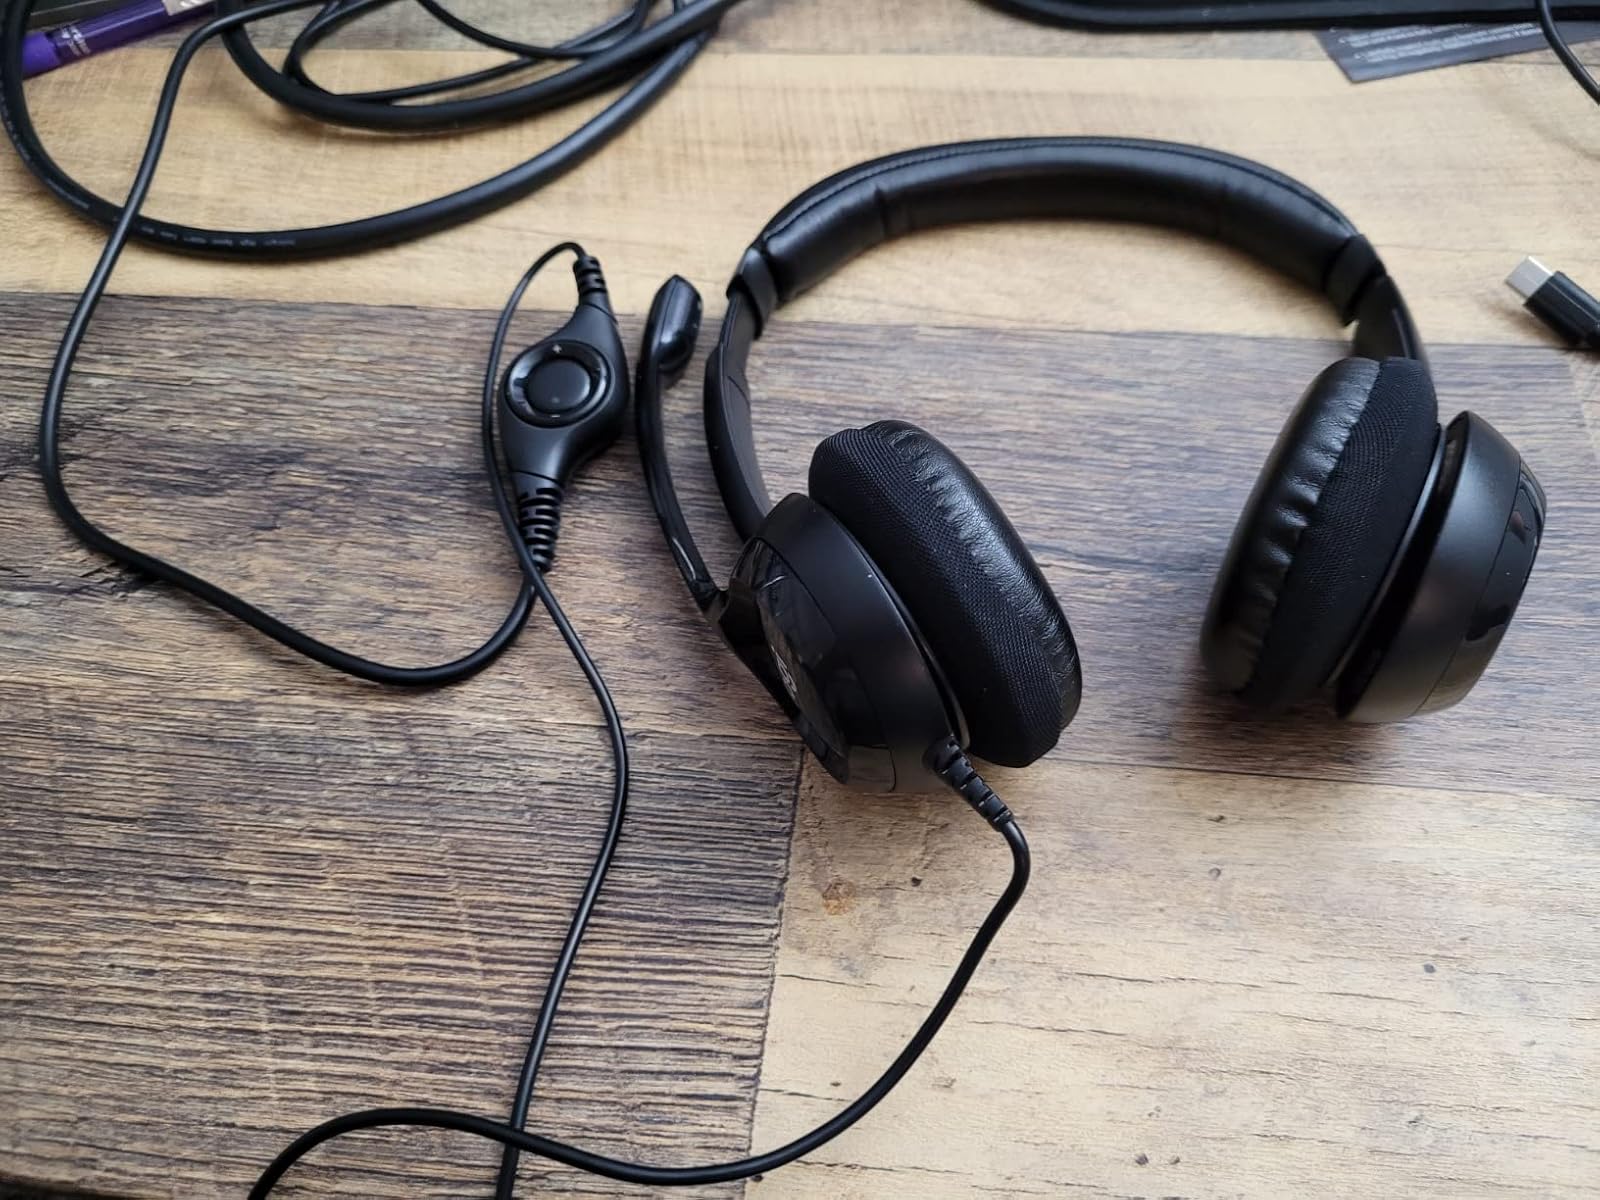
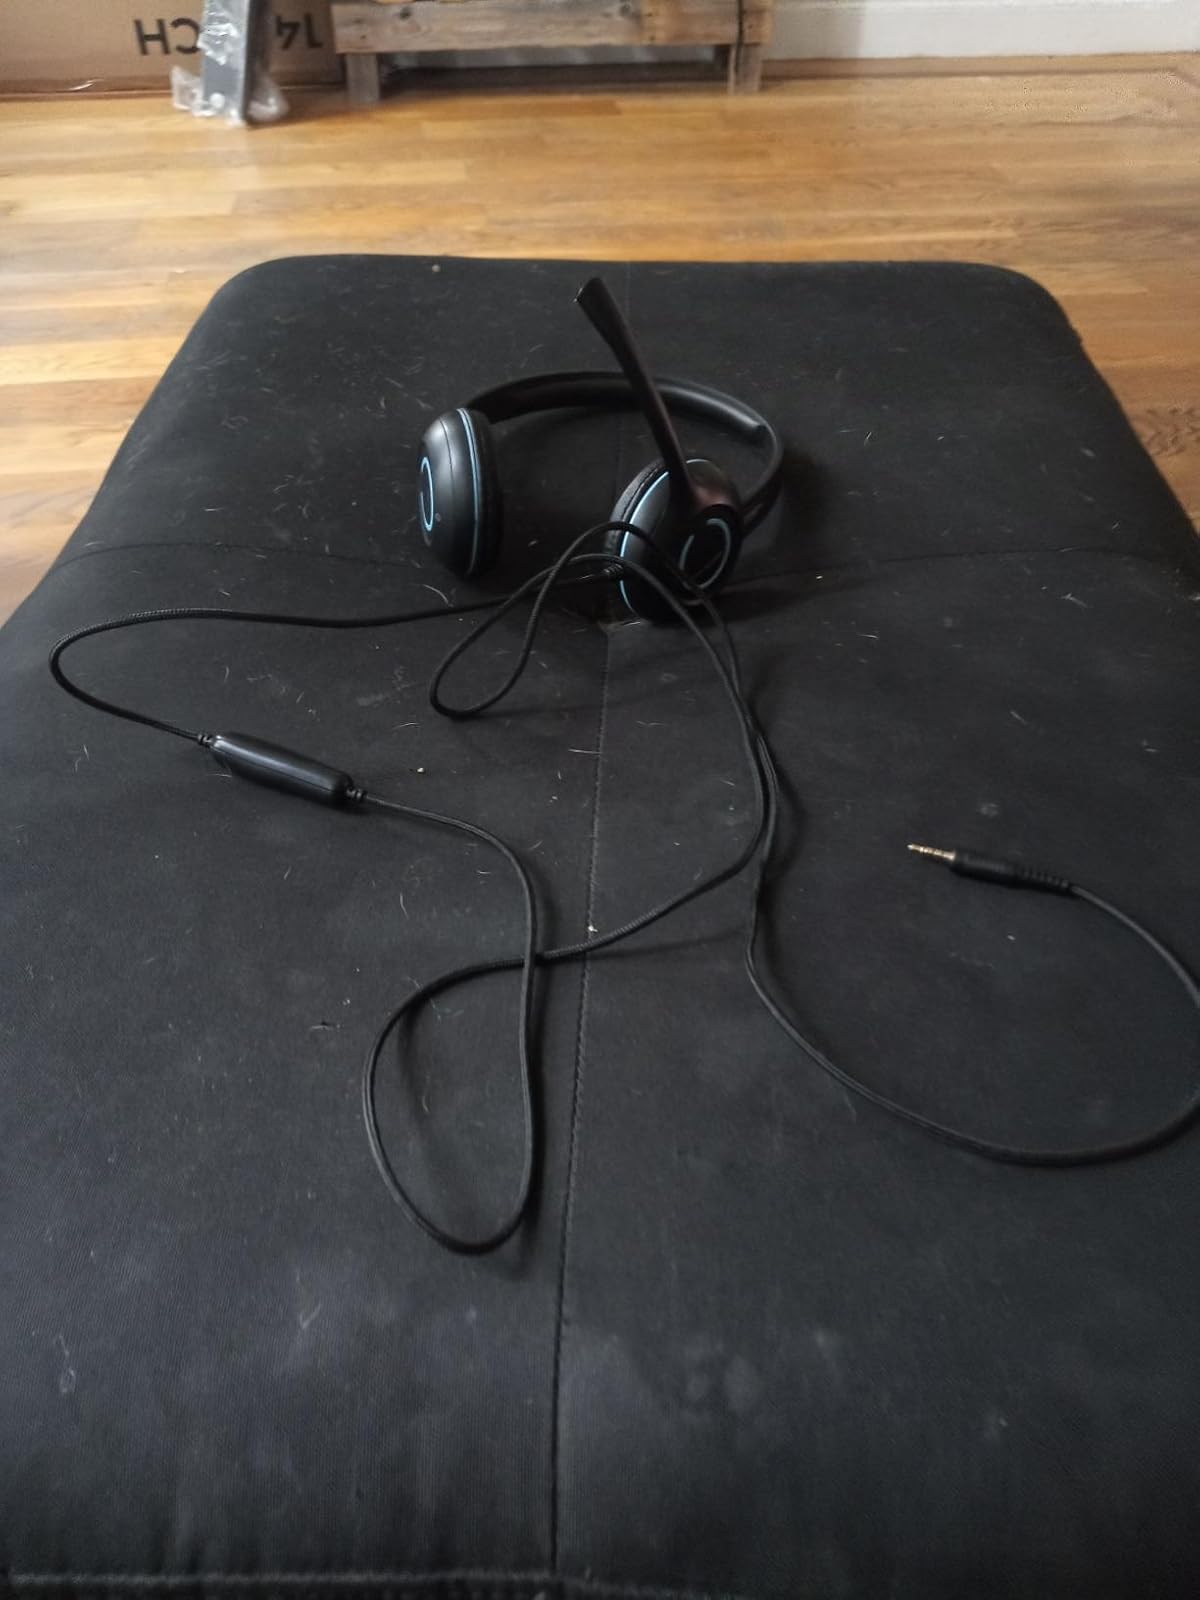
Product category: headphones
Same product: no